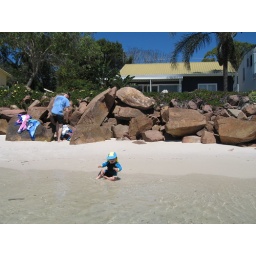
That's the beach house in the background